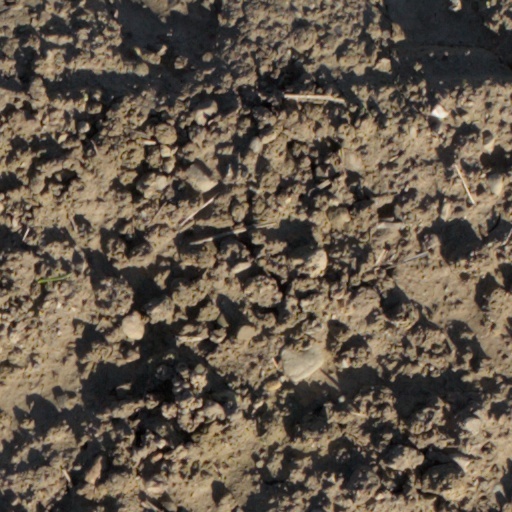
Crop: wheat